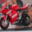
Label: motorcycle